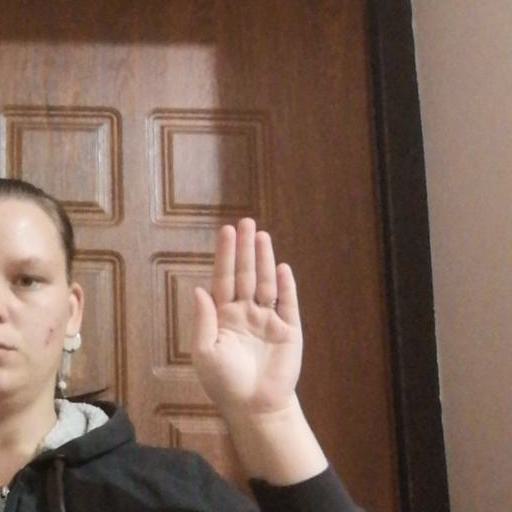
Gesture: stop